Gaston, Count of Eu

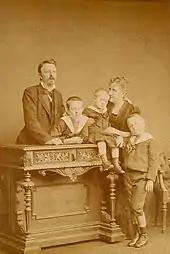
From left to right: Gaston, Pedro, Antonio, Isabel and Luís

After the 1960s, revisionist historians appeared, portraying the Gaston d'Orléans as a bloodthirsty mass murderer. Some historians, like Júlio Jose Chiavenato, accuse him of having committed war crimes and being most interested in engaging in war, if only to pursue López. Revisionist historians also accuse Gaston of having ordered a grass fire, in order to asphyxiate wounded Paraguayan soldiers who were still in the field after the battle of Acosta Ñu. Chiavenato uses as a source, the memoirs of the Viscount of Taunay.